Dimitri Vlachos - Castano

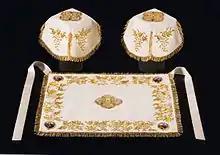
“Altar Cover and Covers set of the Chalice Veil of Panagia Evangelistria of Tinos” (2007 - 2008)

His works have become famous all over the world after their uniqueness was shown on all large Greek and international television networks: CNN, MEGA, ALPHA, are some of the media which brought out Goldwork and his rare works to the entire world. In 2003, the International TV Network CNN acknowledges Dimitrios Vlachos-Castano, after an exhaustive journalistic inquiry, as a unique artist in this field highlighting his important contribution in reviving Gold Embroidery. Moreover, his uniqueness lies in the fact that every gold-embroidered handicraft has a strictly unique design being always accompanied by the guarantees of the precious materials and the artist's certification. Dimitrios Vlachos - Castano, has not limited himself to making exclusively priestly motifs. He has taken Goldwork much further without denying though the art of Goldwork embroidery. In experimenting with various designs, he illustrated his concerns on new avant-garde motifs. The source of his inspiration is mostly nature. He always seeks to create oeuvres that could be compared in the future in perfection and magnificence to those rare treasures of this Art that today are exhibited in Museums all over the world. He embroiders unique wedding and evening dresses, accessories, such as a pair of shoes, handbags, belts. Up to 2008, Dimitrios Vlachos-Castano signed his works as ΔΒ, which are the initials of his name in Greek. Since 2009, his artistic signature CASTANO adorns all his embroidered handicrafts.